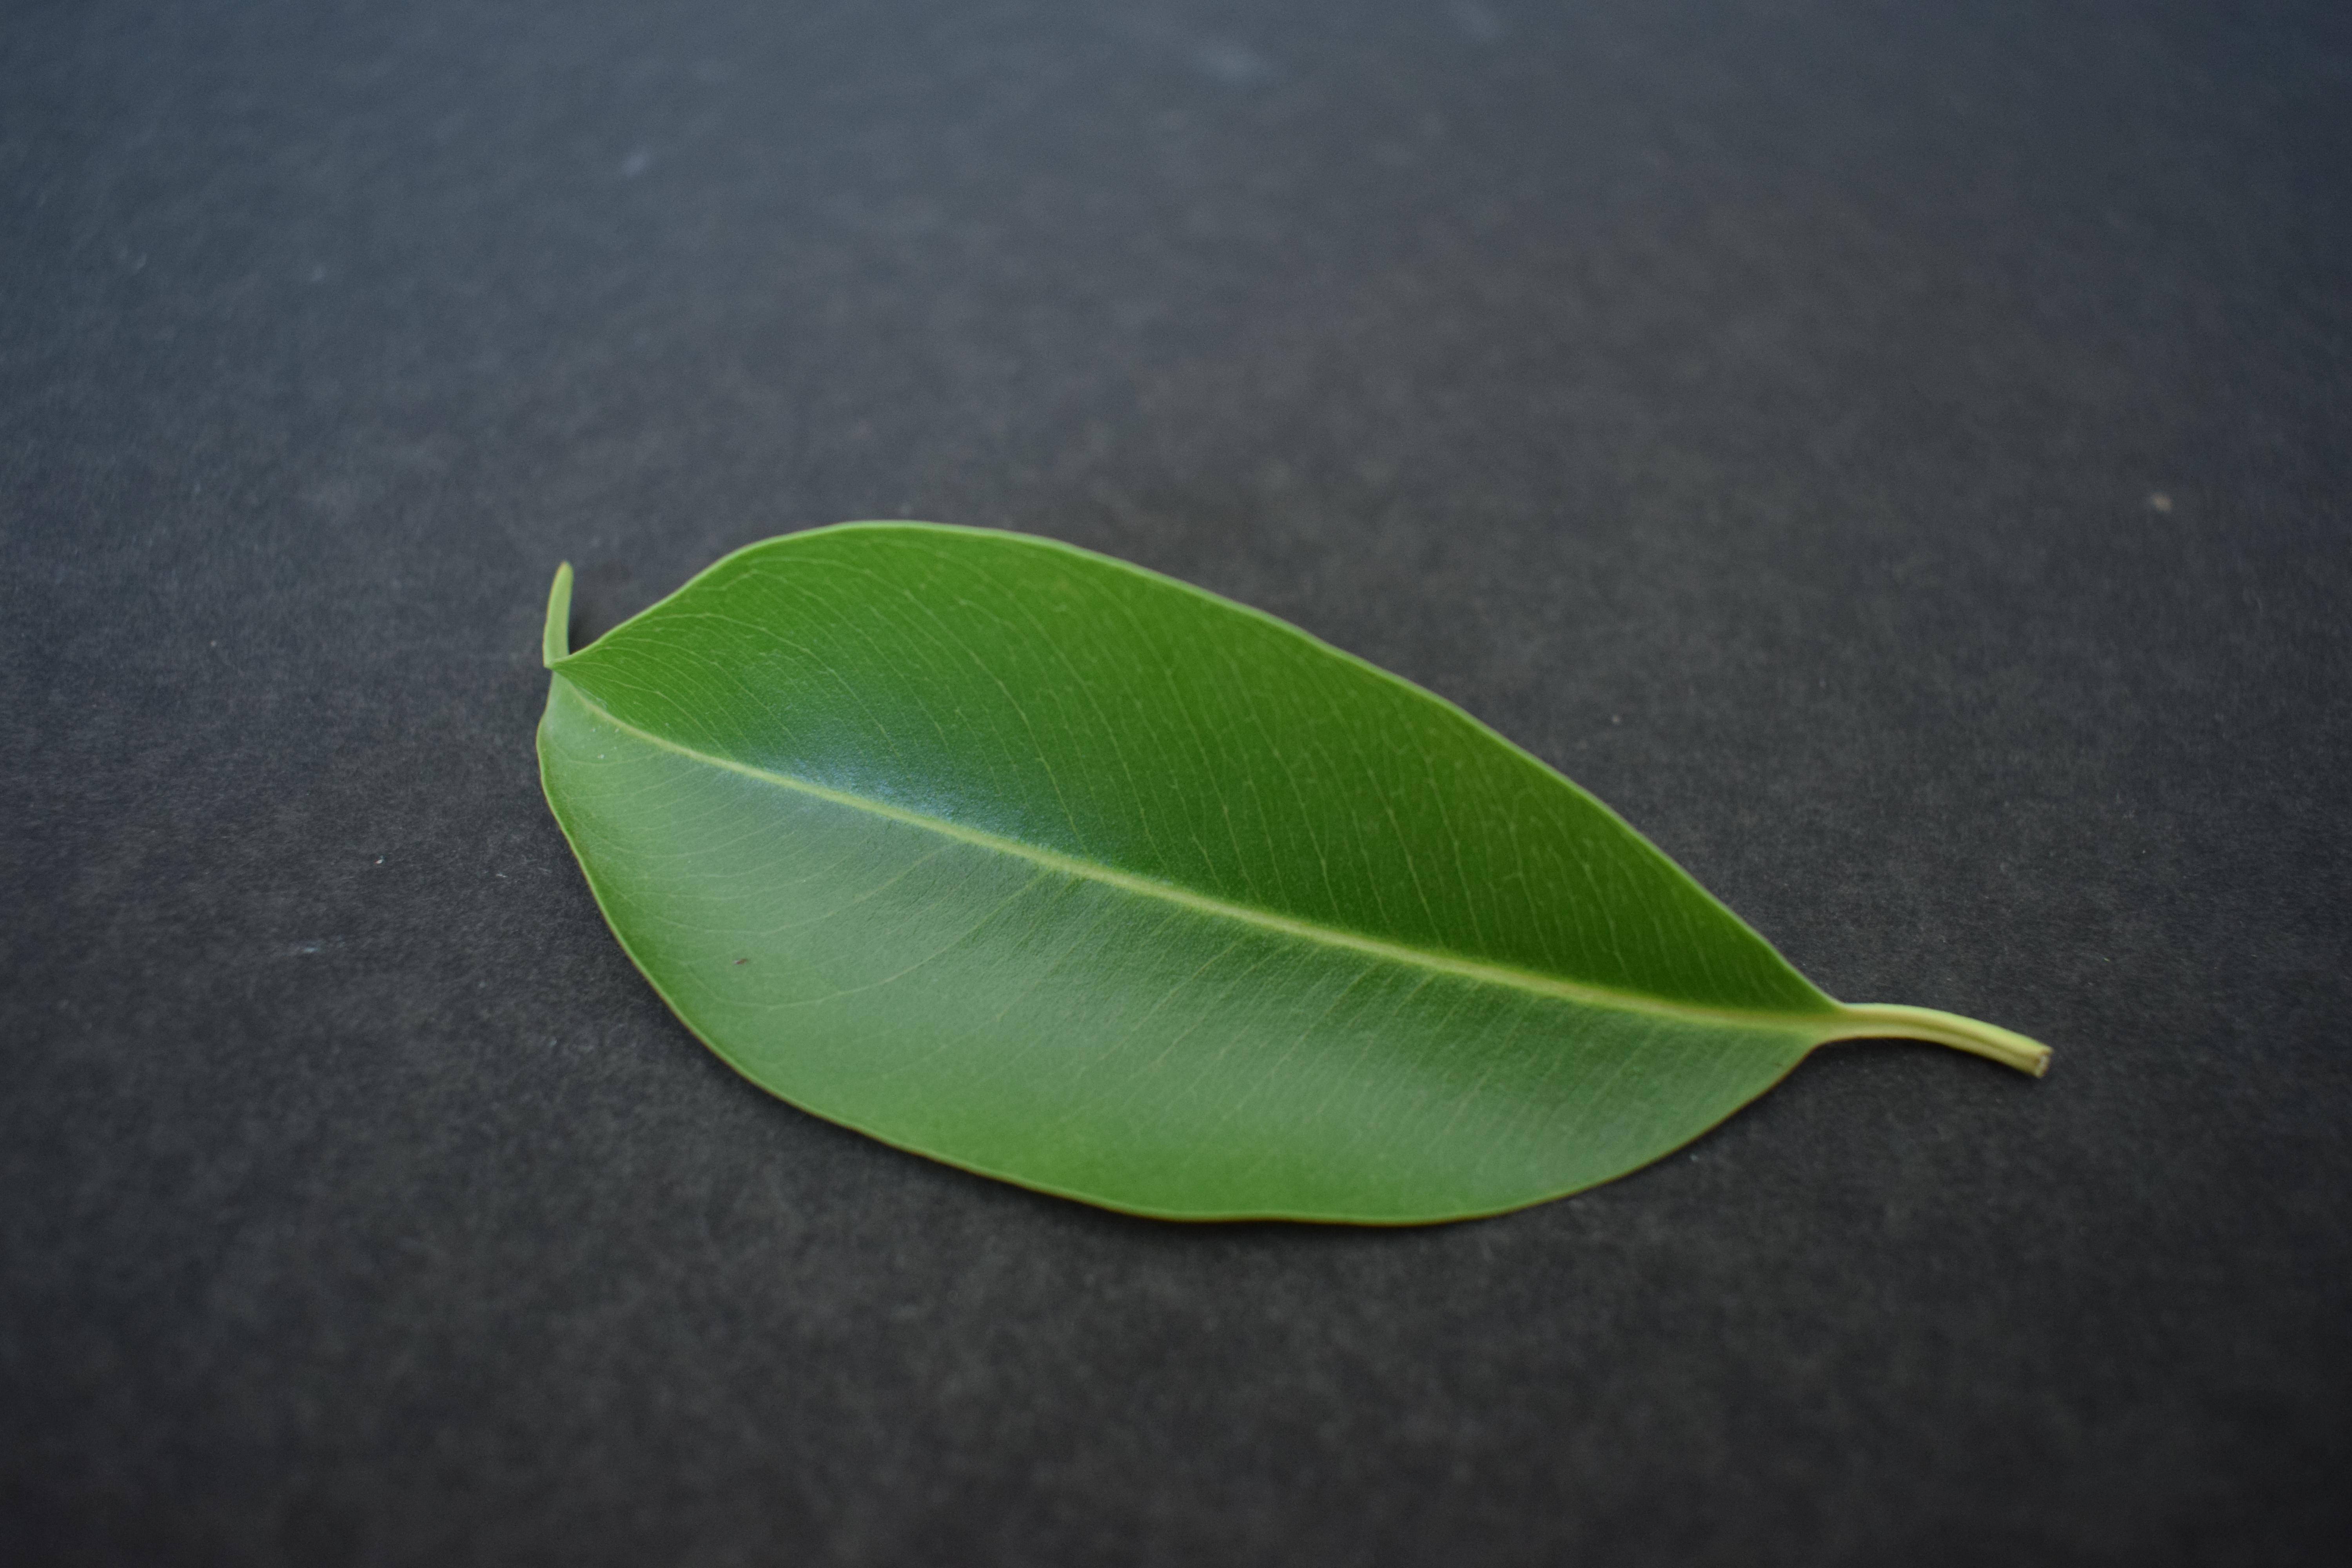
Plant species: Jamun